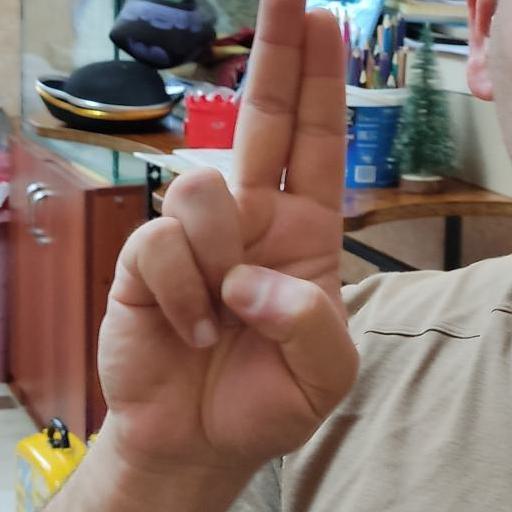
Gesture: two_up